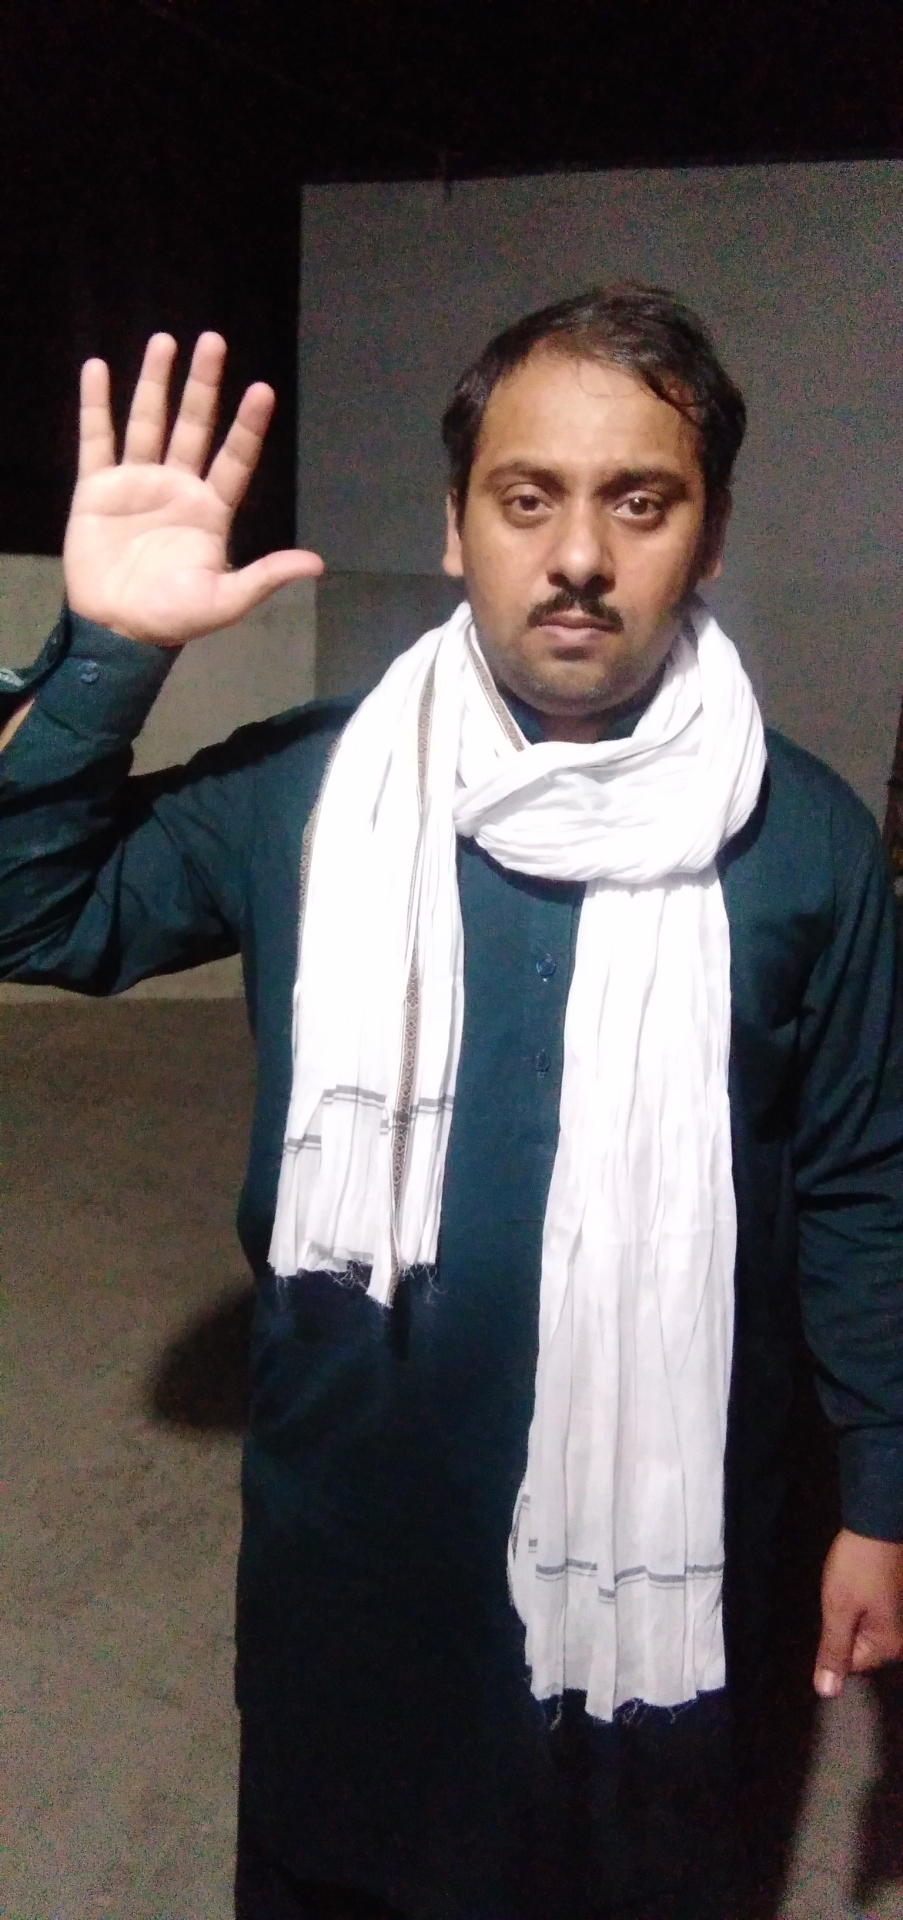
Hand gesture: palm